Subtropical Storm Ubá

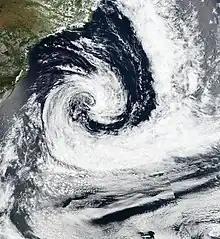
Subtropical storm Ubá off the coast of southern Brazil on 10 December

Subtropical Storm Ubá was the fourth tropical or subtropical cyclone to form in the South Atlantic Ocean in 2021. Ubá originated from an area of low pressure that formed off the coast of Rio de Janeiro and evolved into a subtropical cyclone on 10 December. The cyclone lingered for two days, before weakening back to a low-pressure area and dissipating on 13 December. Together with the South Atlantic Convergence Zone (SACZ), Ubá caused heavy rains in Minas Gerais, in Espírito Santo and mainly in Bahia. The storm became the deadliest South Atlantic (sub)tropical cyclone, with a death toll of 15.